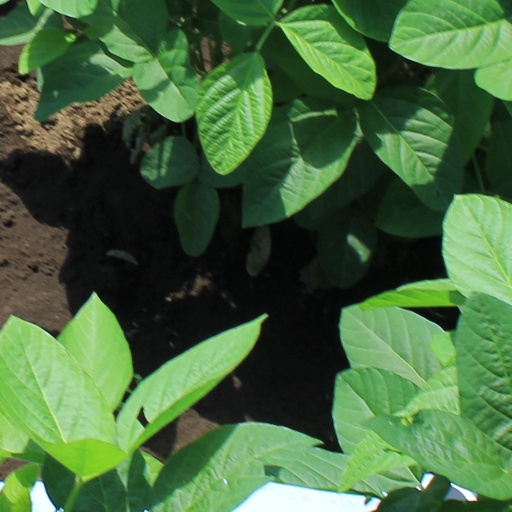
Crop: soybean